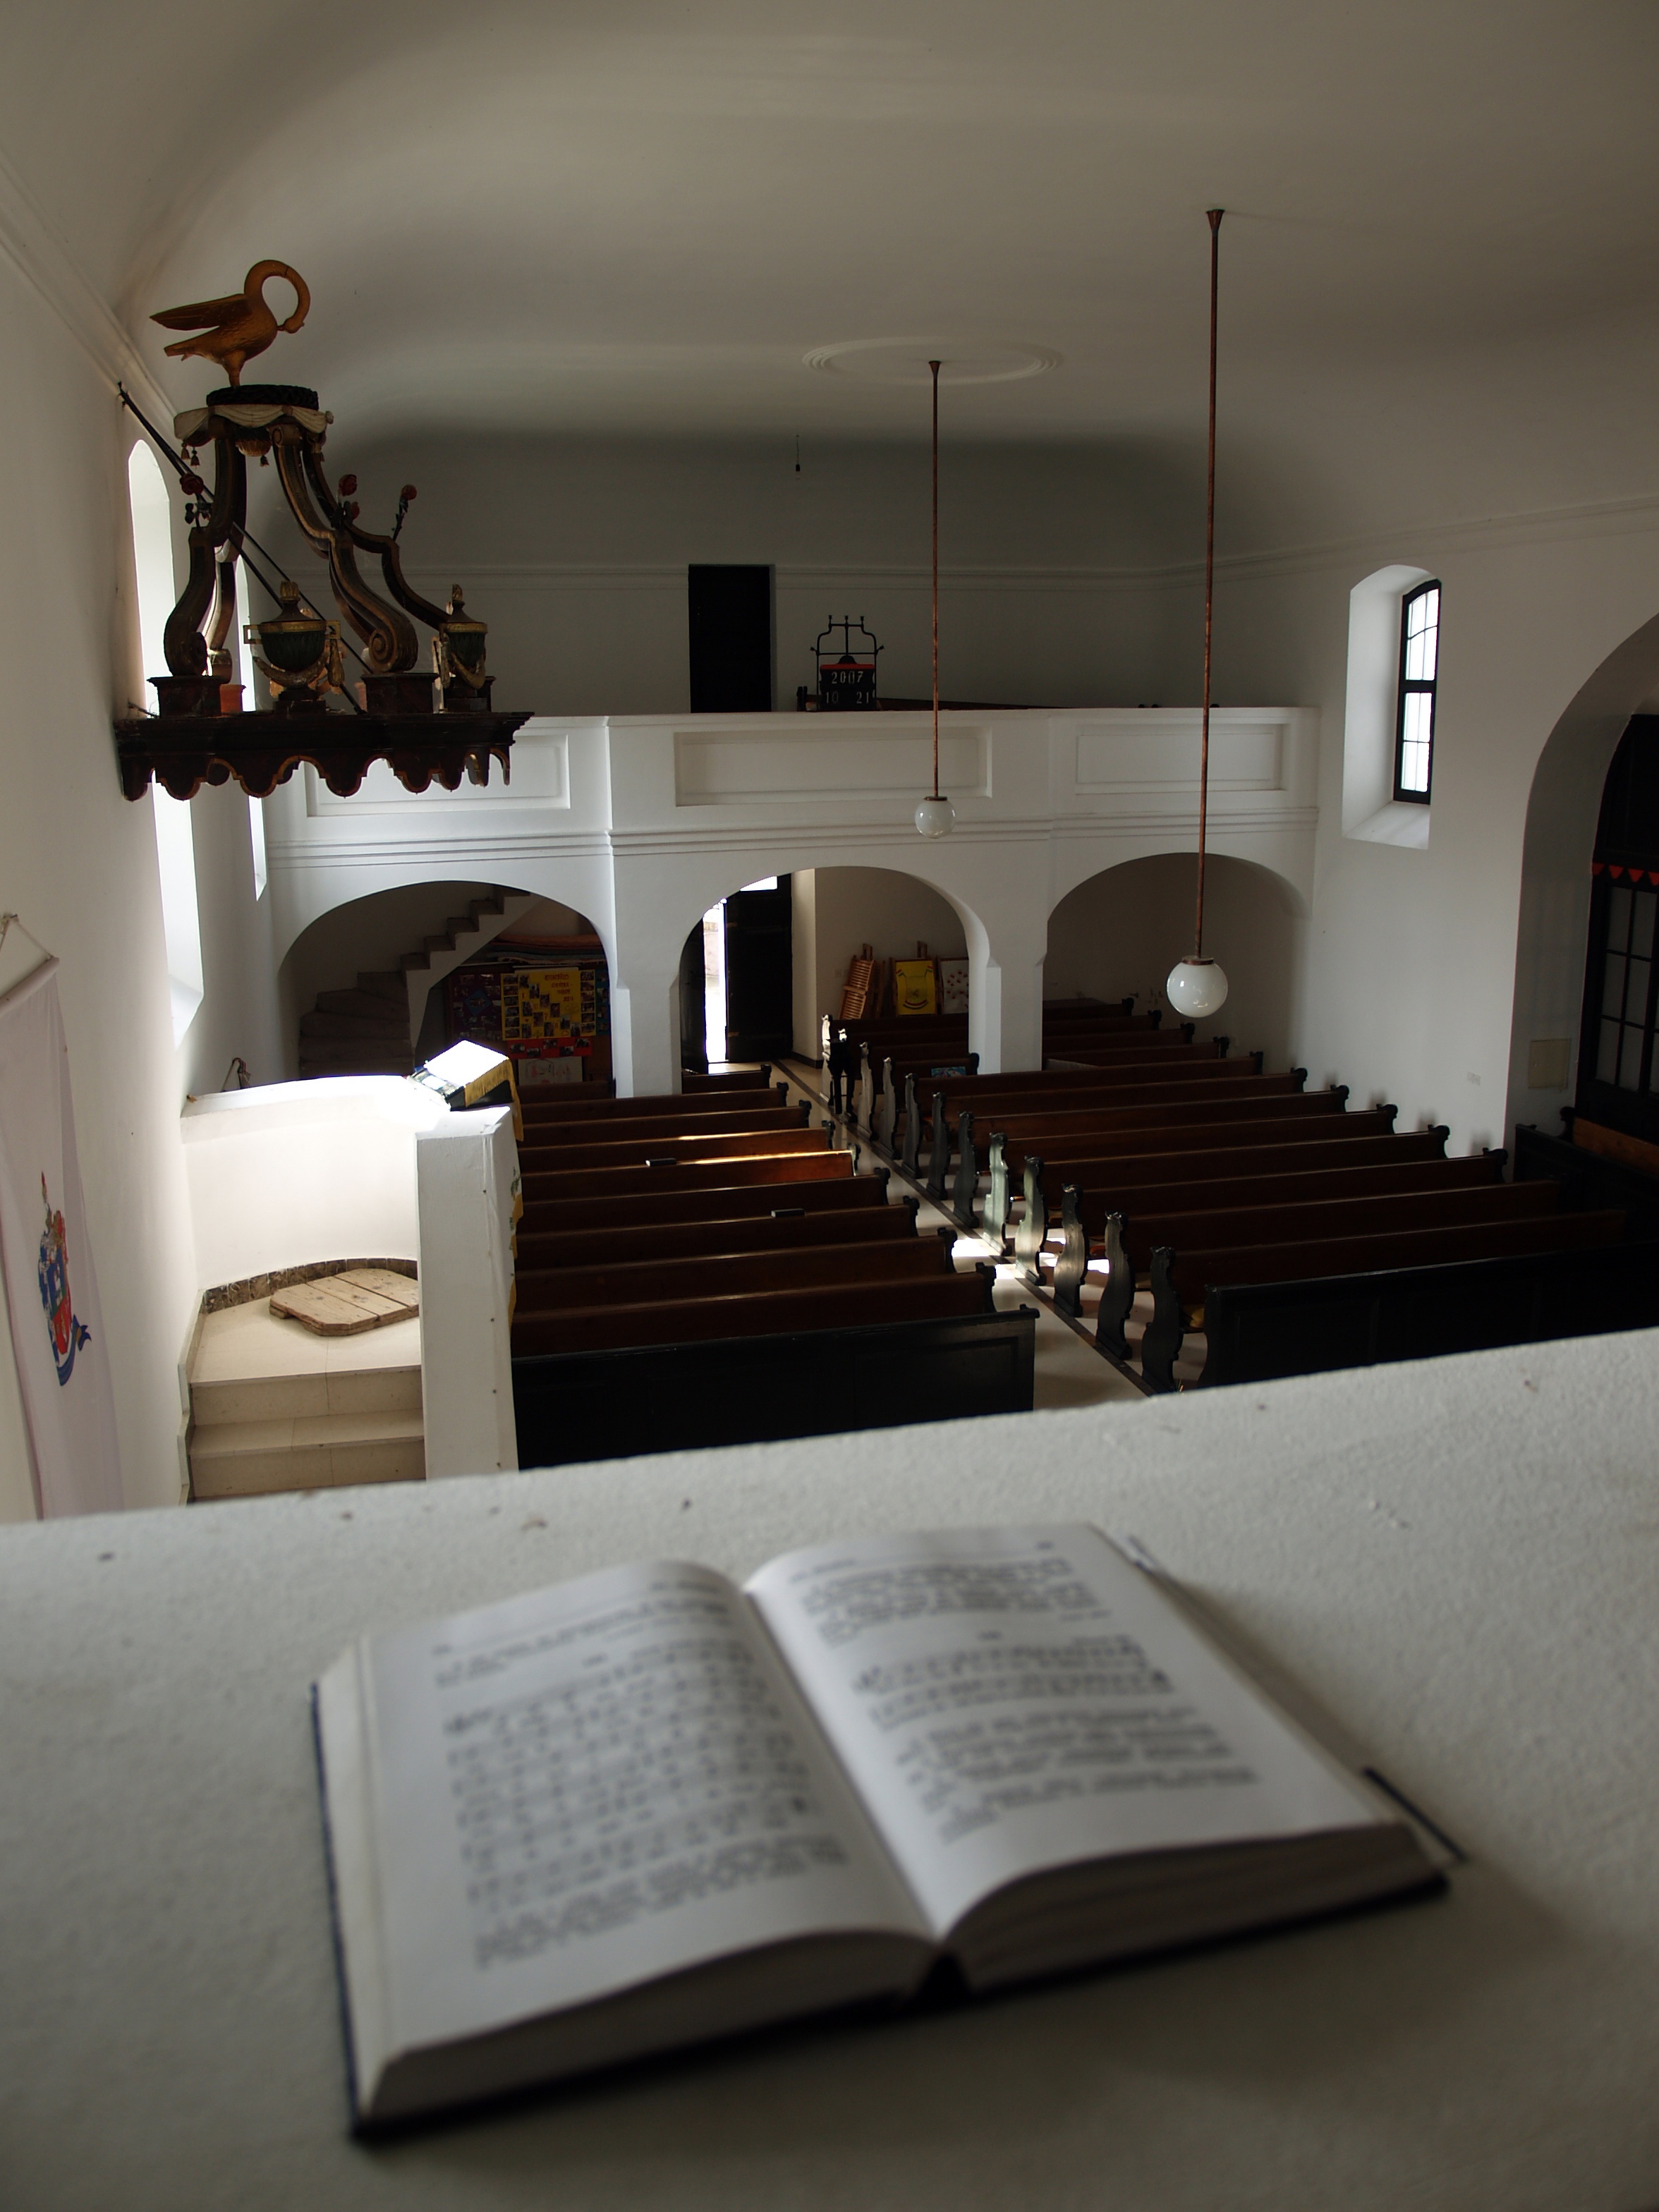
table, wood, white, house, floor, home, ceiling, living room, lamp, furniture, room, lighting, interior design, croatia, design, organ, estate, pulpit, dining room, prayer book, reformed church, kop cs